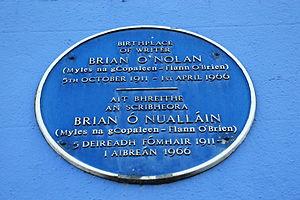
Flann O'Brien est le nom de plume le plus courant de Brian O'Nolan, écrivain et chroniqueur irlandais de langue anglaise et irlandaise né à Strabane, dans le Comté de Tyrone, le 5 octobre 1911, mort à Dublin le 1ᵉʳ avril 1966.